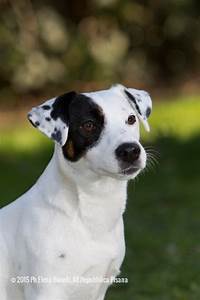
Label: cane